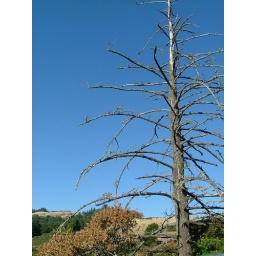
loved the stark contrast of the dead tree against the brilliant blue of the sky.